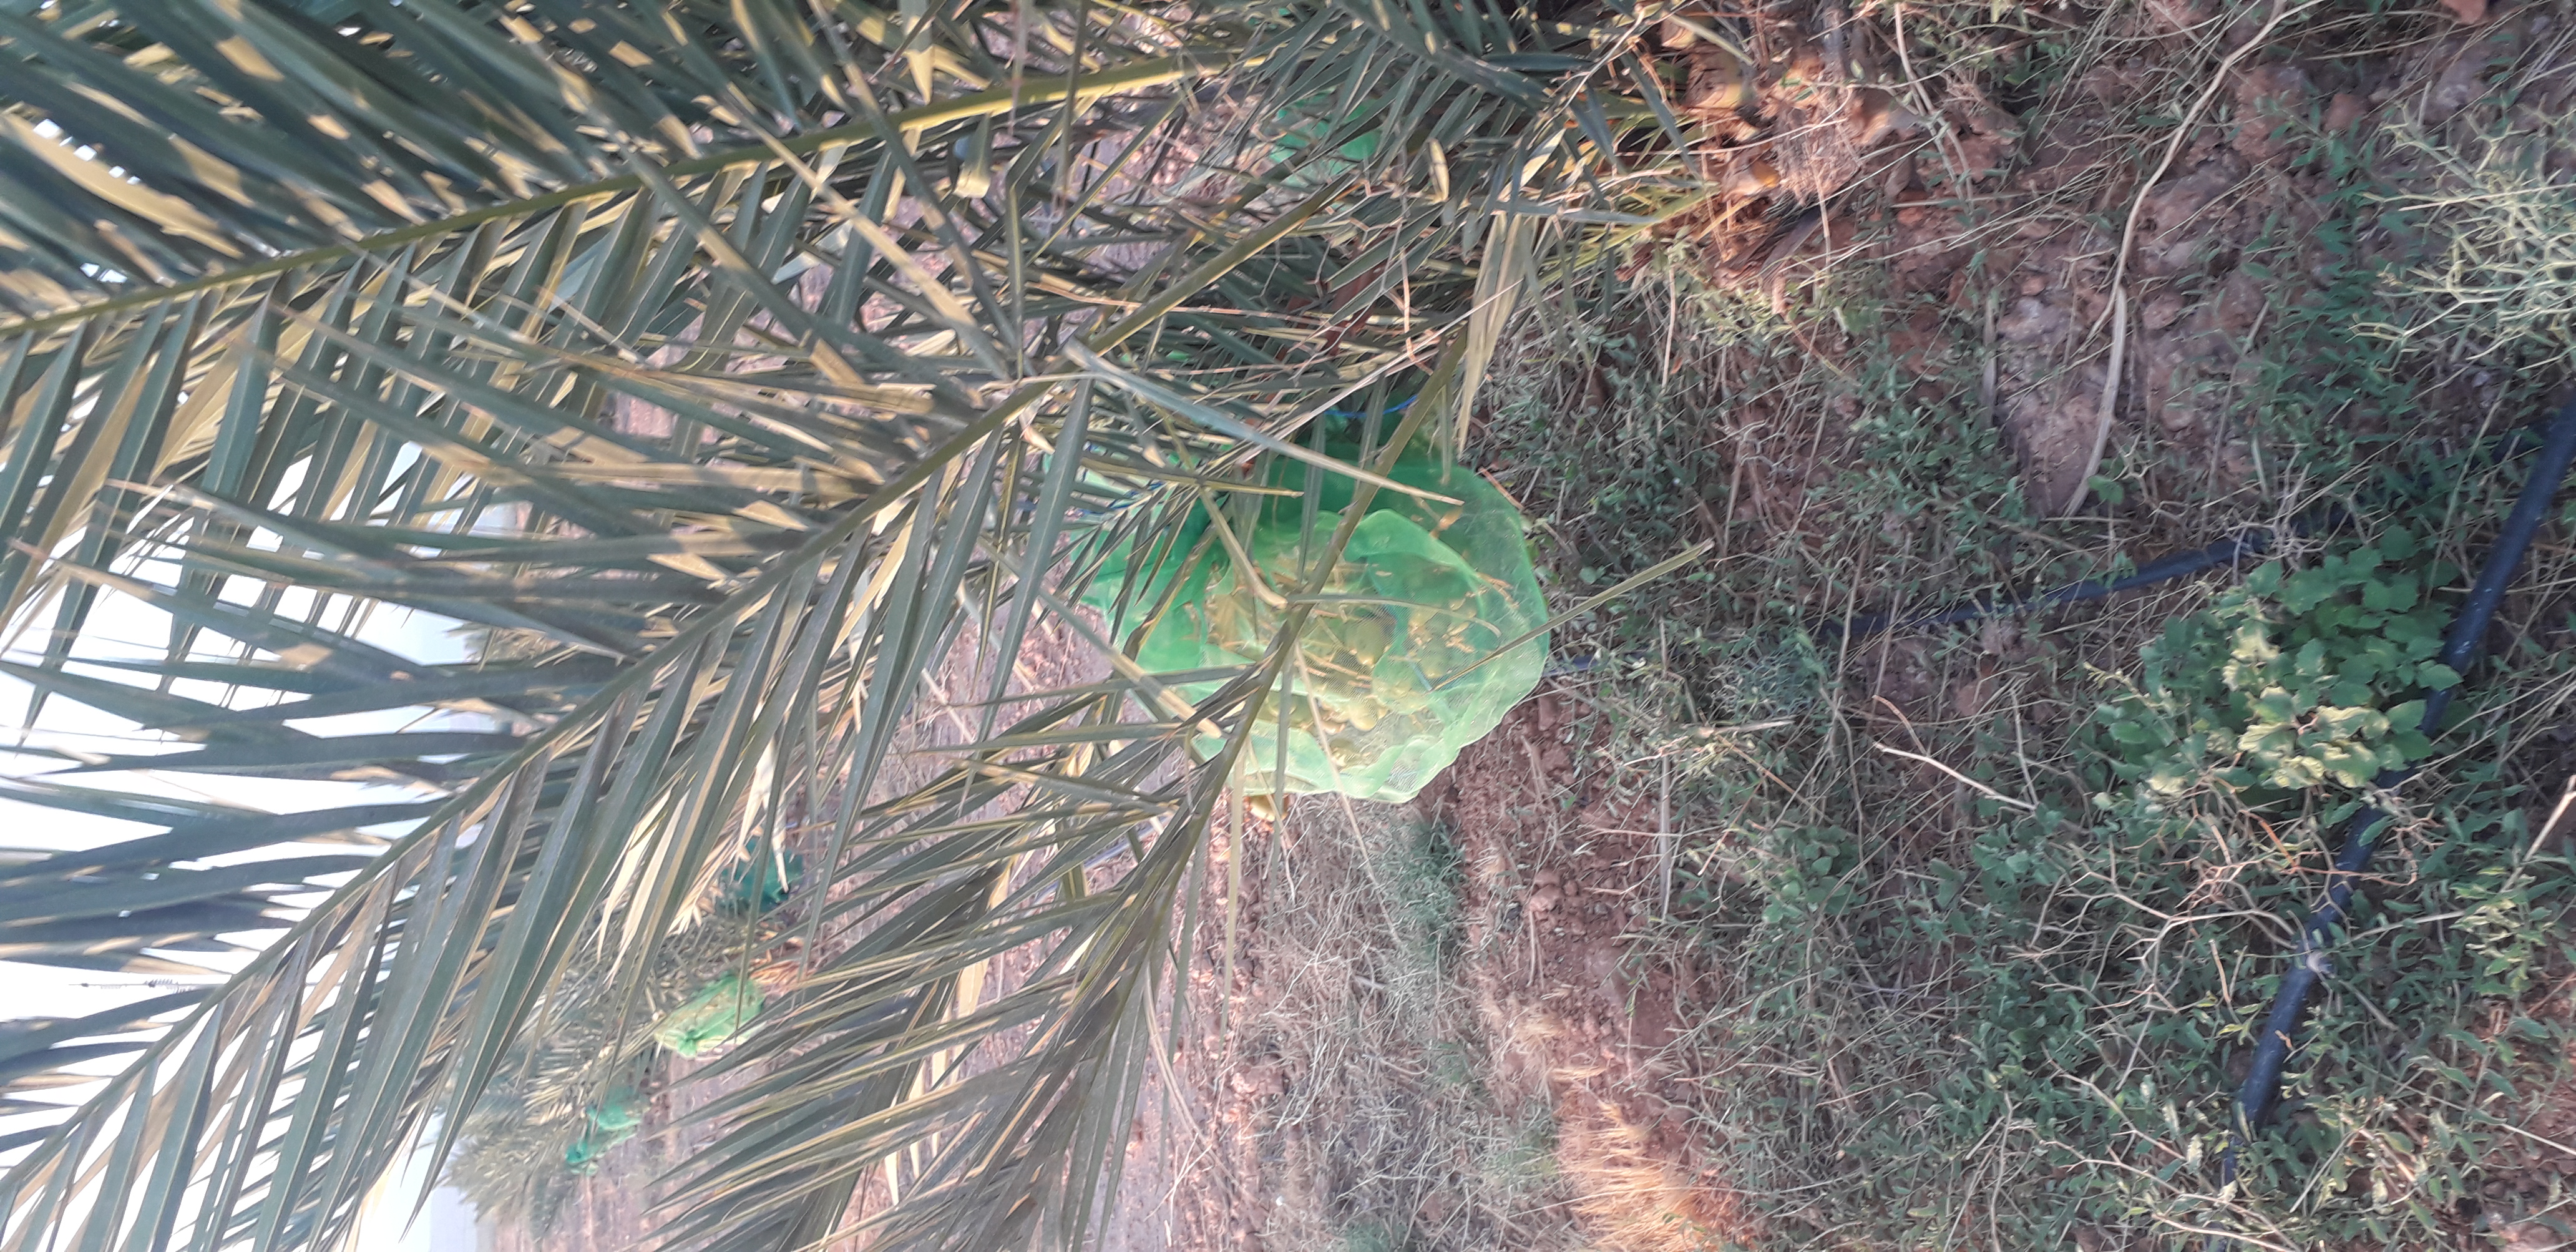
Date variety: Boufagous